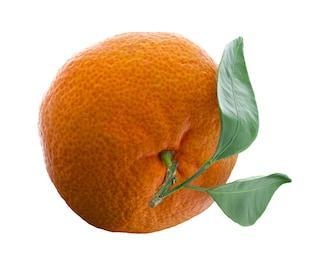
Label: mandarine